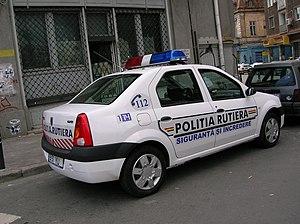
Dacia Logan. Voiture de police à Bucarest (Roumanie) Čeština: Dacia Logan. Policejní automobil v Bukurešti (Rumunsko)